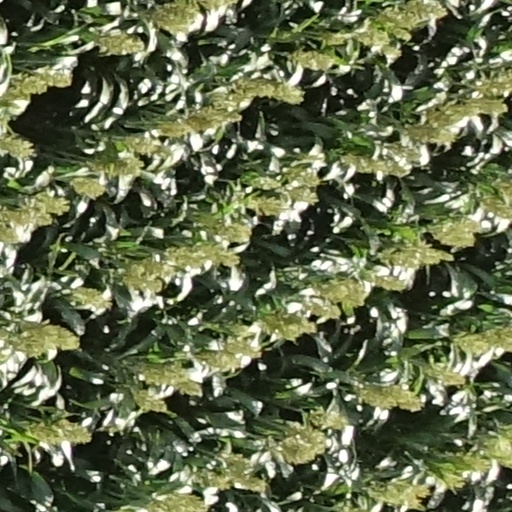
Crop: sorghum